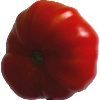
Label: Tomato 3